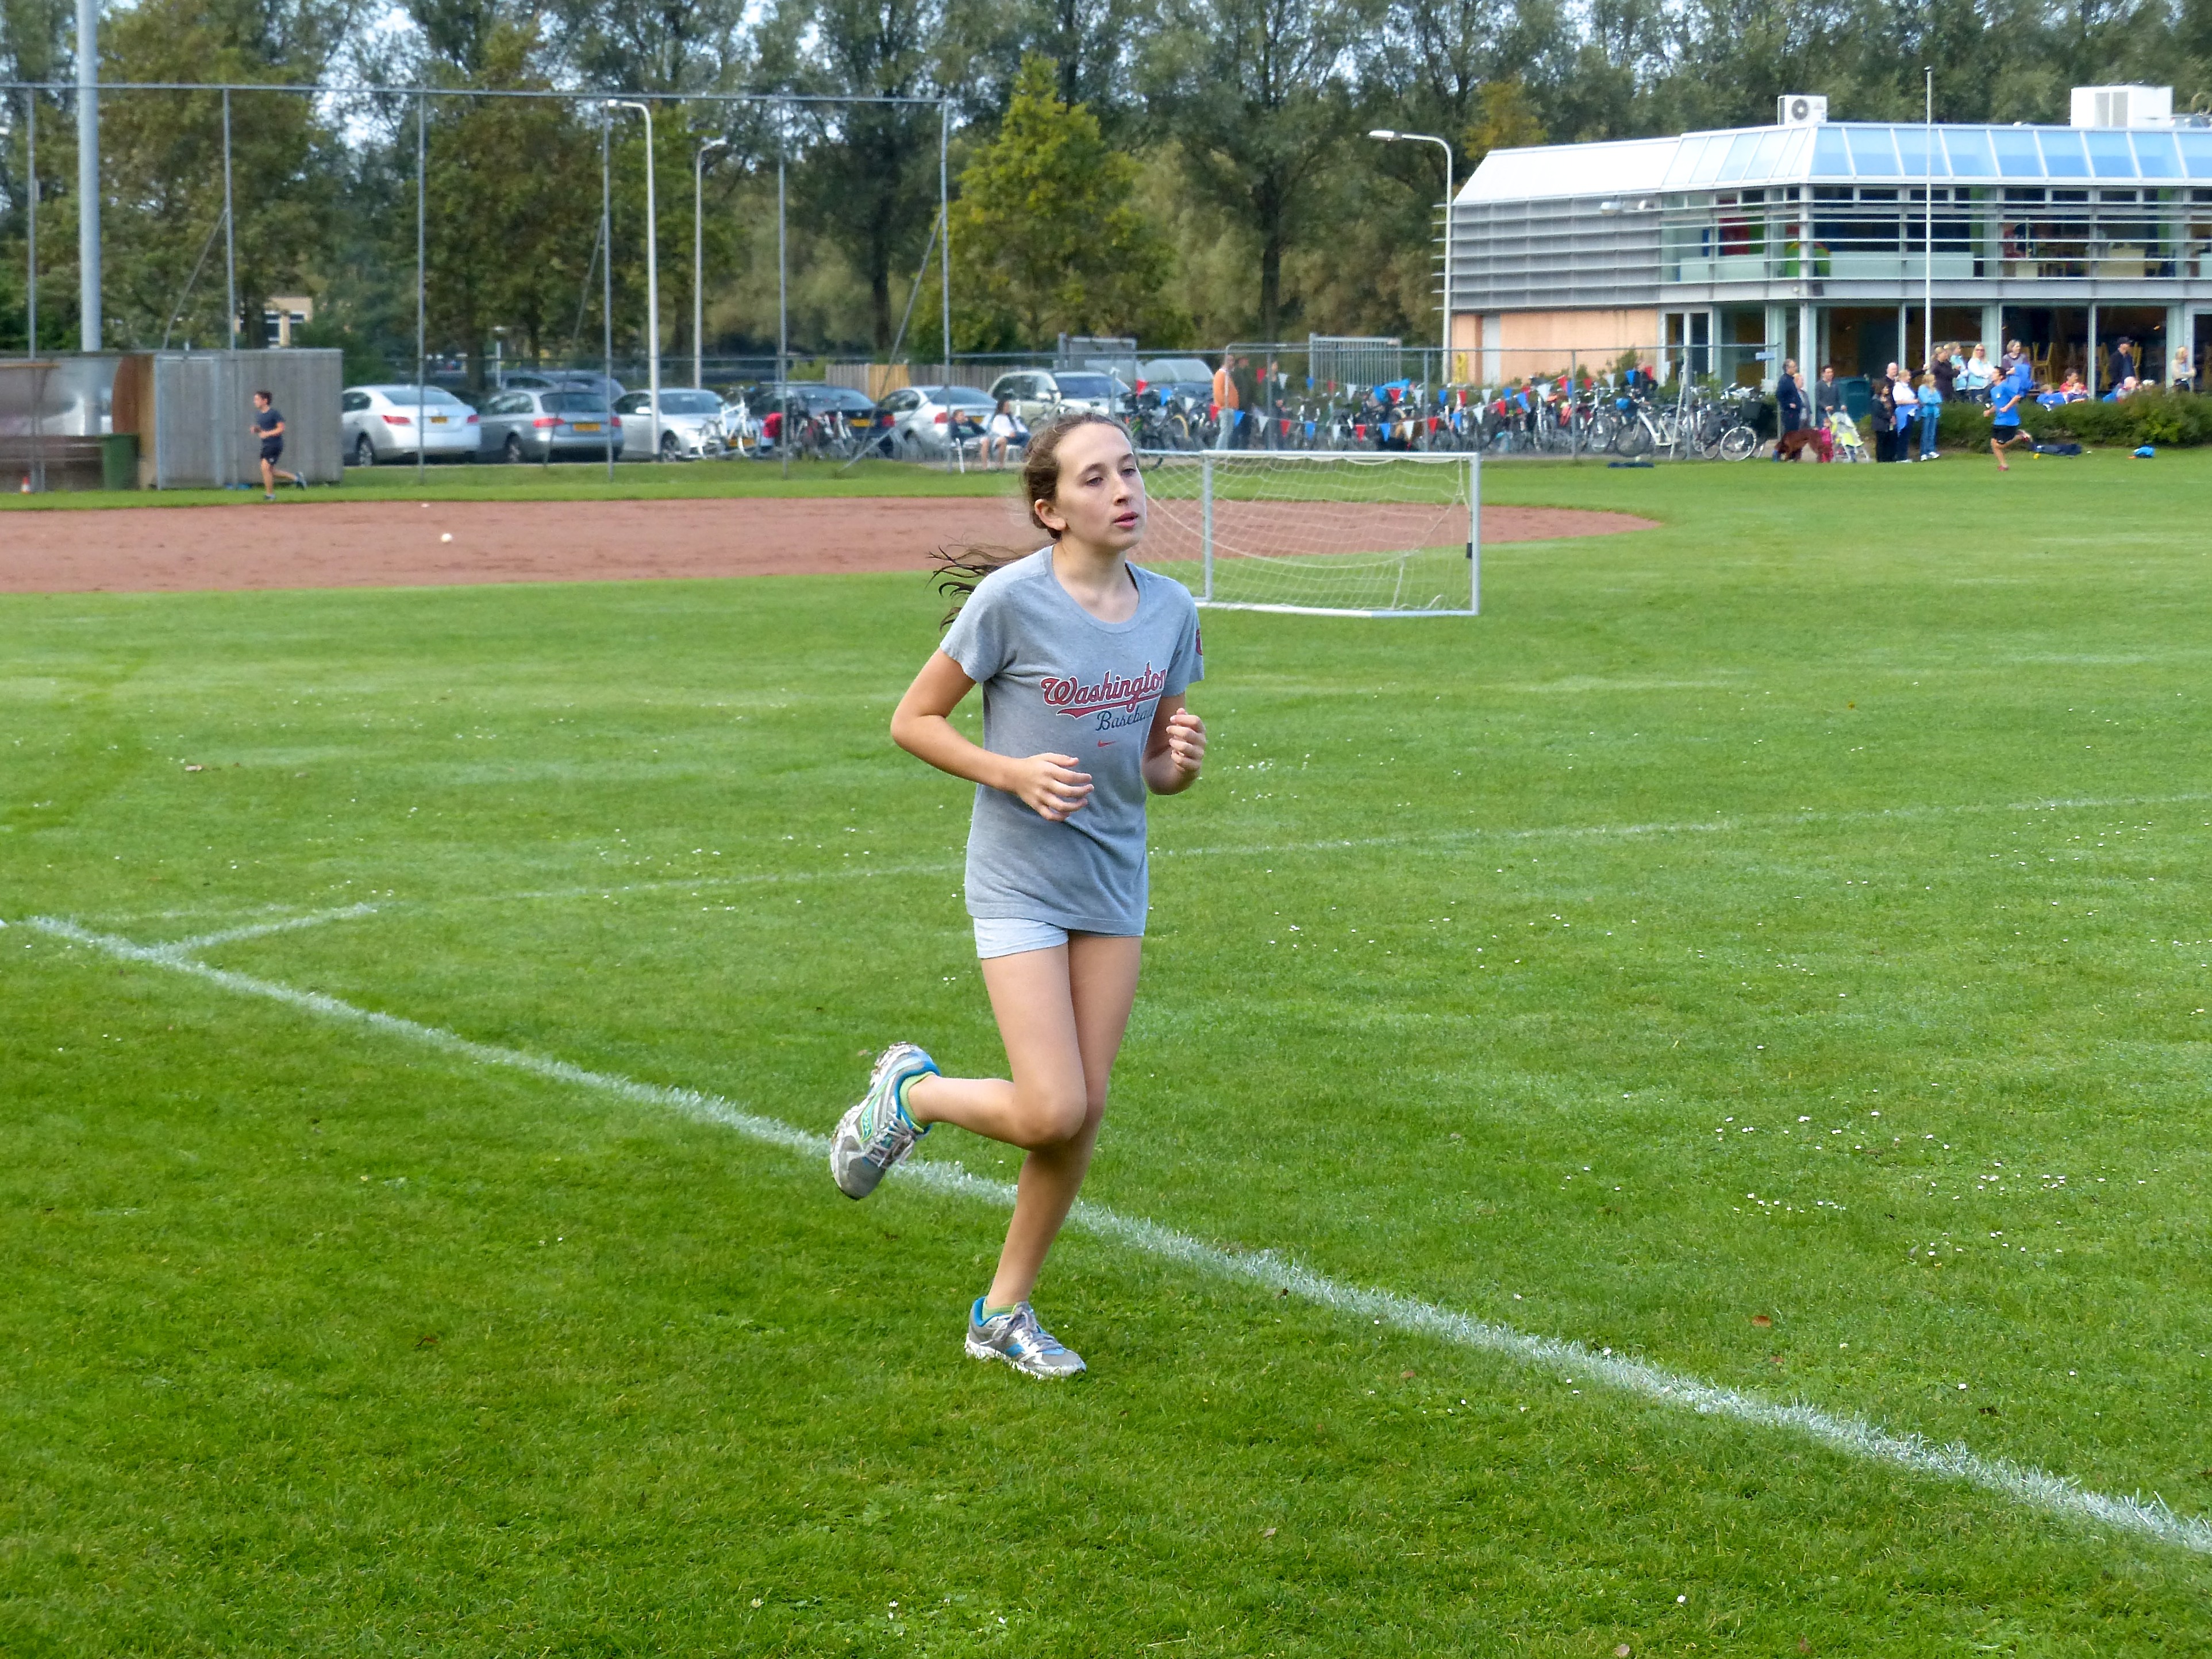
grass, structure, lawn, run, country, soccer, runner, cross, ash, stadium, player, hague, 2013, american, sports, school, athletics, sport venue, human action